Twenty-fifth Dynasty of Egypt

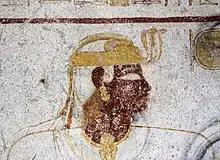
Portrait of Tantamani from his tomb in El-Kurru

According to the traditional chronology, Shabaka "brought the entire Nile Valley as far as the Delta under the empire of Kush and is 'reputed' to have had Bocchoris, dynast of Sais, burnt to death." There is no direct evidence that Shabaqo did slay Bakenranef, and although earlier scholarship generally accepted the tradition, it has recently been treated more skeptically. Initially, Shabaka maintained good relations with Assyria, as shown by his extradition of the rebel, Iamani of Ashdod, to Assyria in 712 BC. Shabaka supported an uprising against the Assyrians in the Philistine city of Ashdod, however he and his allies were defeated by Sargon II.